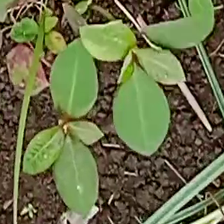
Weed species: Moti_dudhi(Euphorbia_geneculata_L)